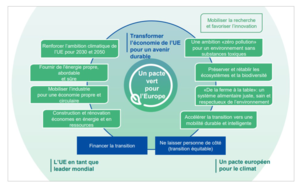
Schéma de présentation du pacte vert
Le concept de transition écologique, élaboré par Rob Hopkins, regroupe un ensemble de principes et de pratiques formés à partir des expérimentations et des observations d'individus, de groupes, de villages, villes ou communes, lorsqu’ils ont commencé à travailler sur les problématiques de résilience locale, d'économie en boucle et de réduction des émissions de CO₂.